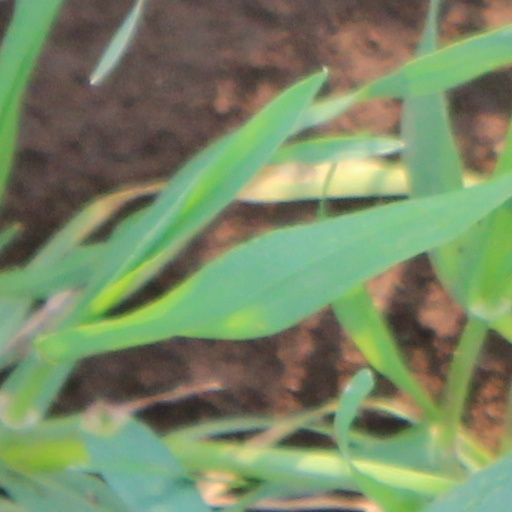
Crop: wheat